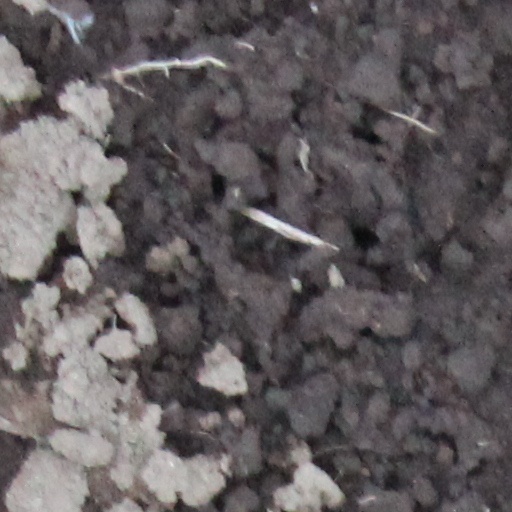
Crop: wheat